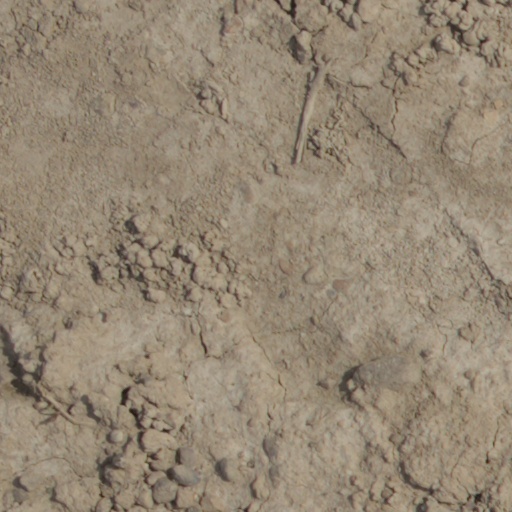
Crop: wheat